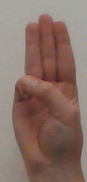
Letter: thaa